Kawagoe Boys Sing

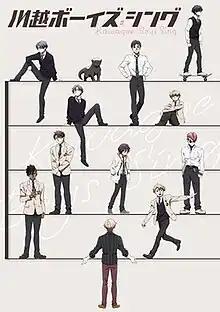
Key visual

is an original Japanese anime television series produced by NBCUniversal Entertainment Japan and animated by evg, in cooperation with Telecom Animation Film. It is directed by Atsushi Matsumoto, written by the Kawagoe School Literary Club, with Yuki Kanesaka, Shin Rizumu, and Junko Yokoyama composing the music. Original character designs are provided by Ebimo, while Haru Watanabe adapts the designs for animation. Hiromi Kikuta is directing the sound at dugout. The series aired from October 9, 2023, to January 15, 2024, on Tokyo MX and BS11. The opening theme song will be performed by Kaco. Crunchyroll streamed the series.